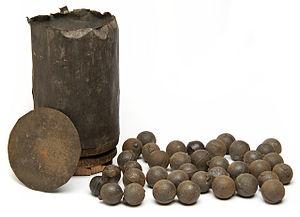
La boîte à mitraille était utilisée comme projectile pour les canons dans les batailles rangées jusqu'aux guerres napoléoniennes. Il s'agit d'un cylindre rempli de balles de plomb que l'artilleur glissait dans le fût du canon. Au moment du tir, les balles étaient violemment éjectées et fusaient par centaines, causant d'énormes pertes dans les rangs des troupes visées. L'utilisation de la boite à mitraille n'étant possible qu'à courte portée, les risques de perte du canon dans une mêlée étaient élevés.